Reedham, Norfolk

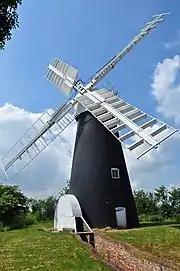
Polkey's Mill

Before the draining of the marshes towards Great Yarmouth, Reedham was a coastal village which included a Roman lighthouse. Fragments of Roman brick and stone can be found in the local church.